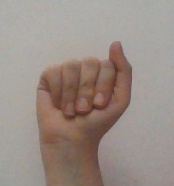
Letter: saad